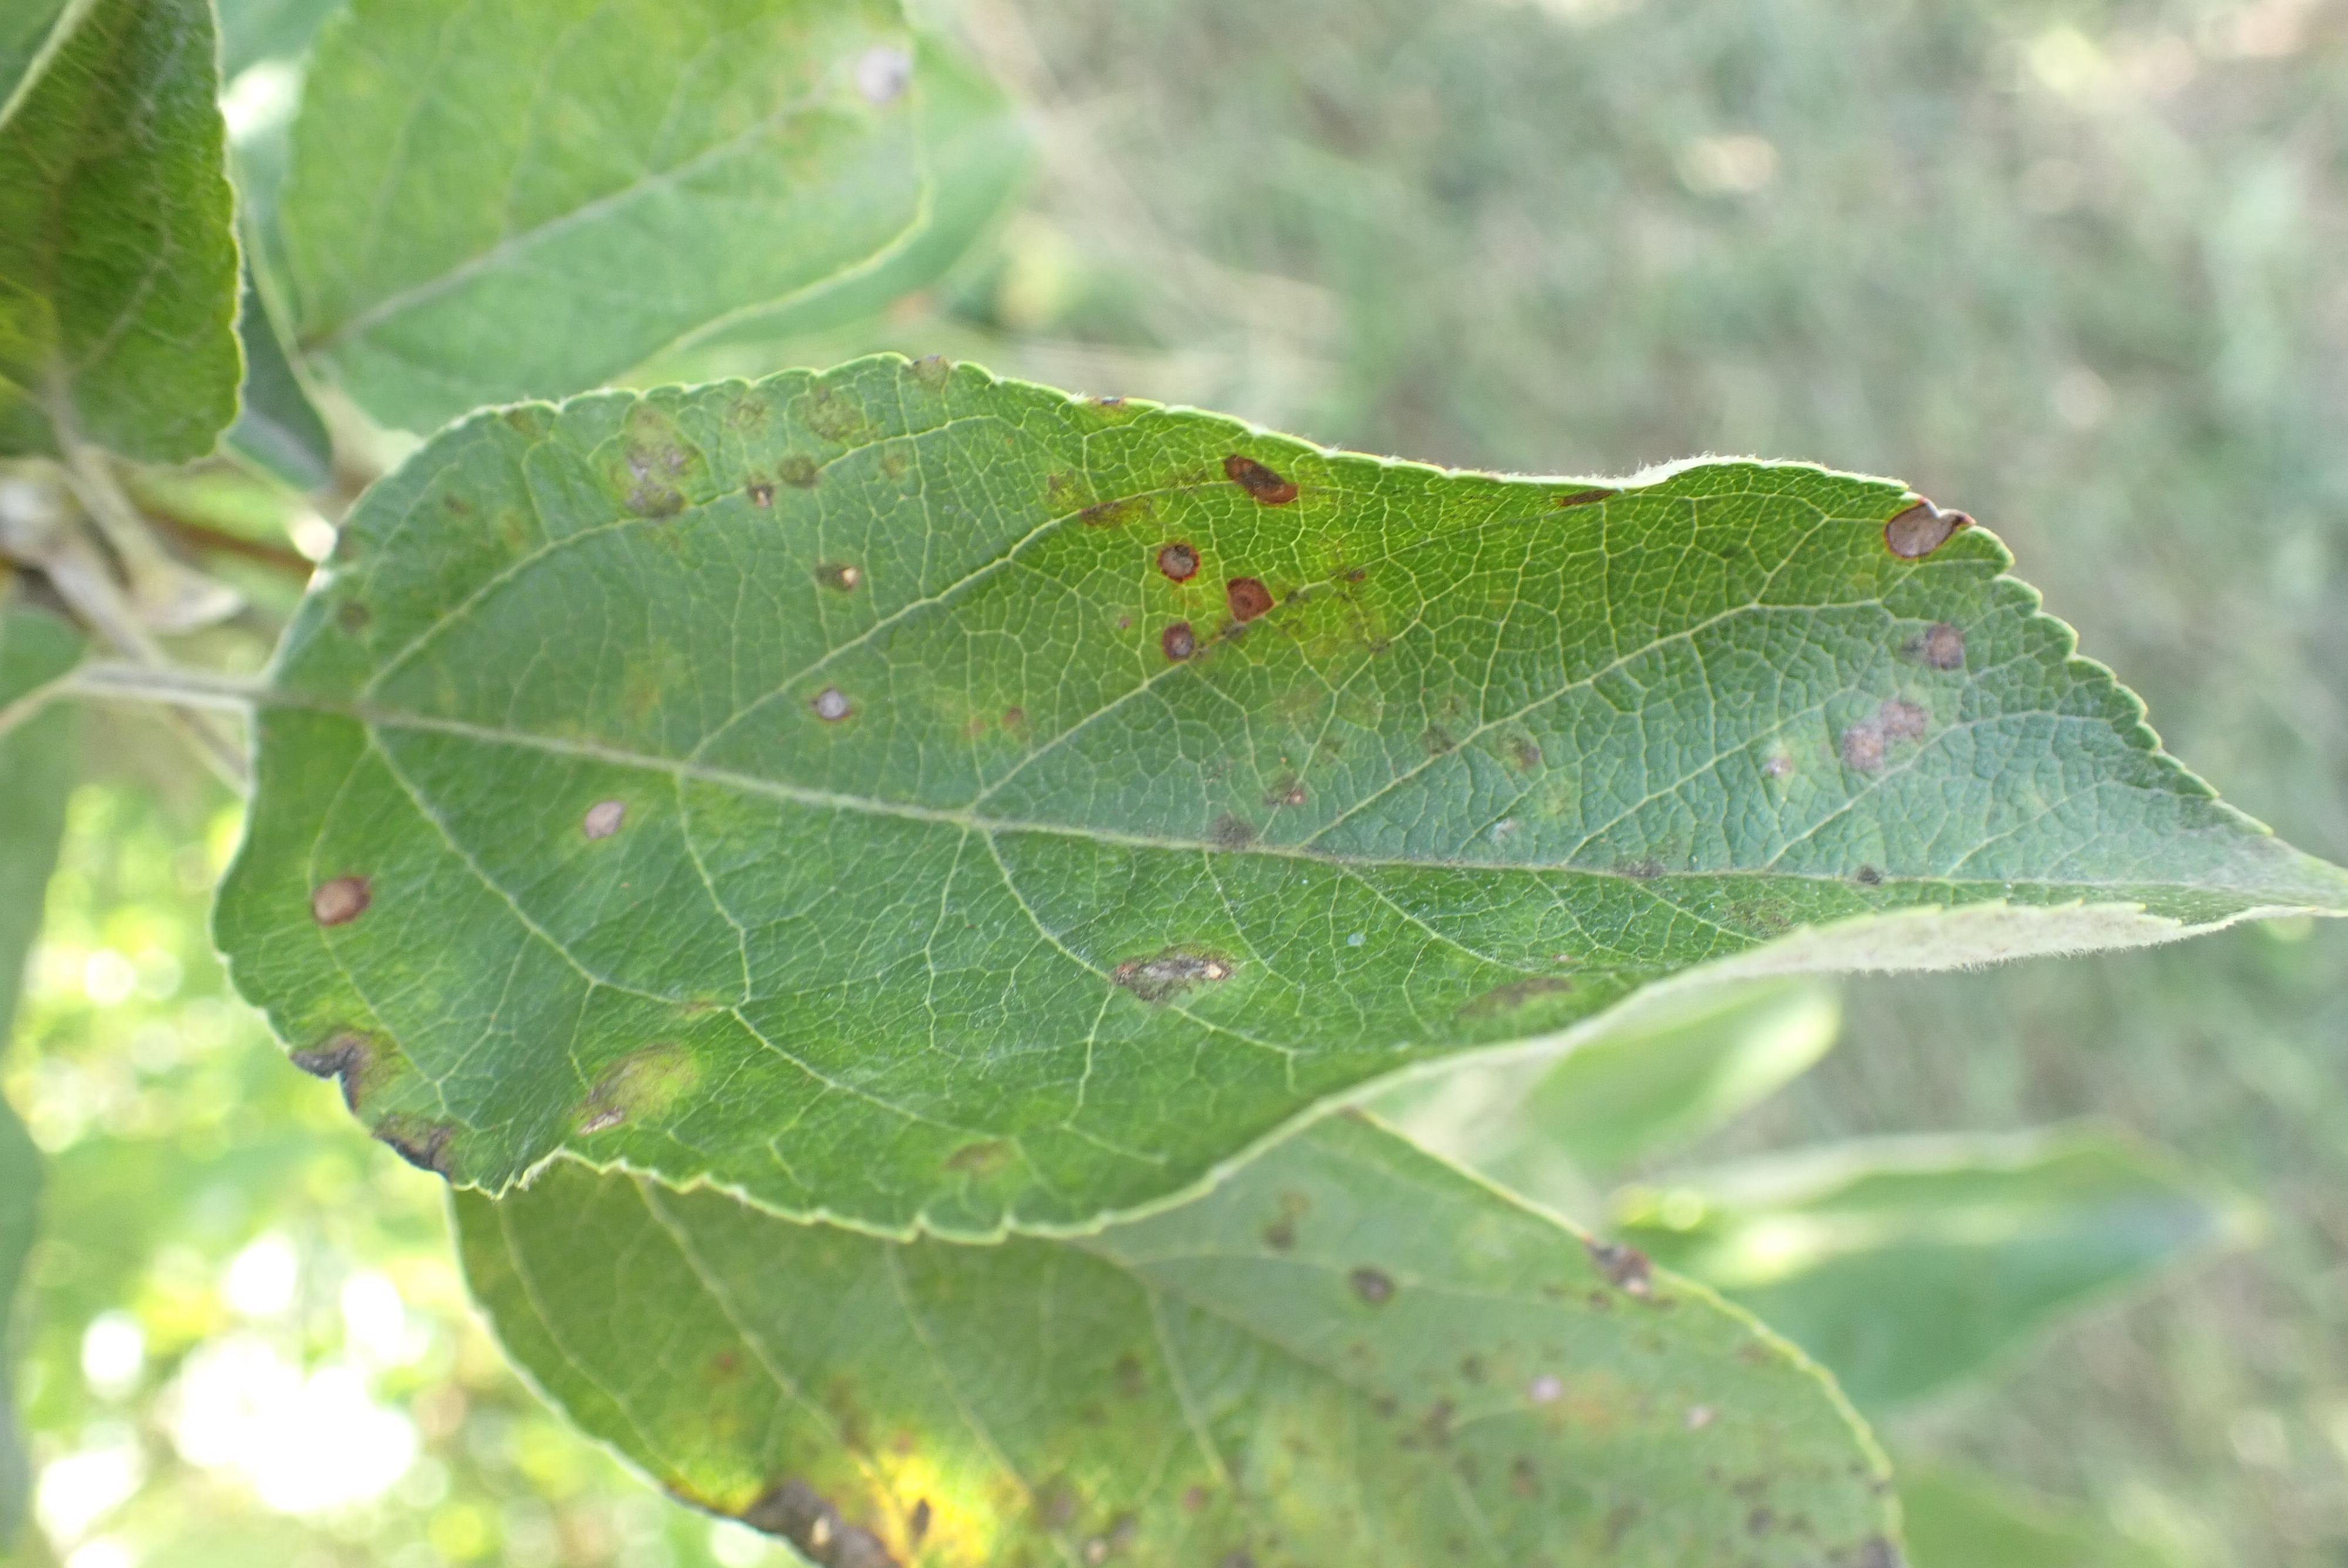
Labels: scab, frog_eye_leaf_spot